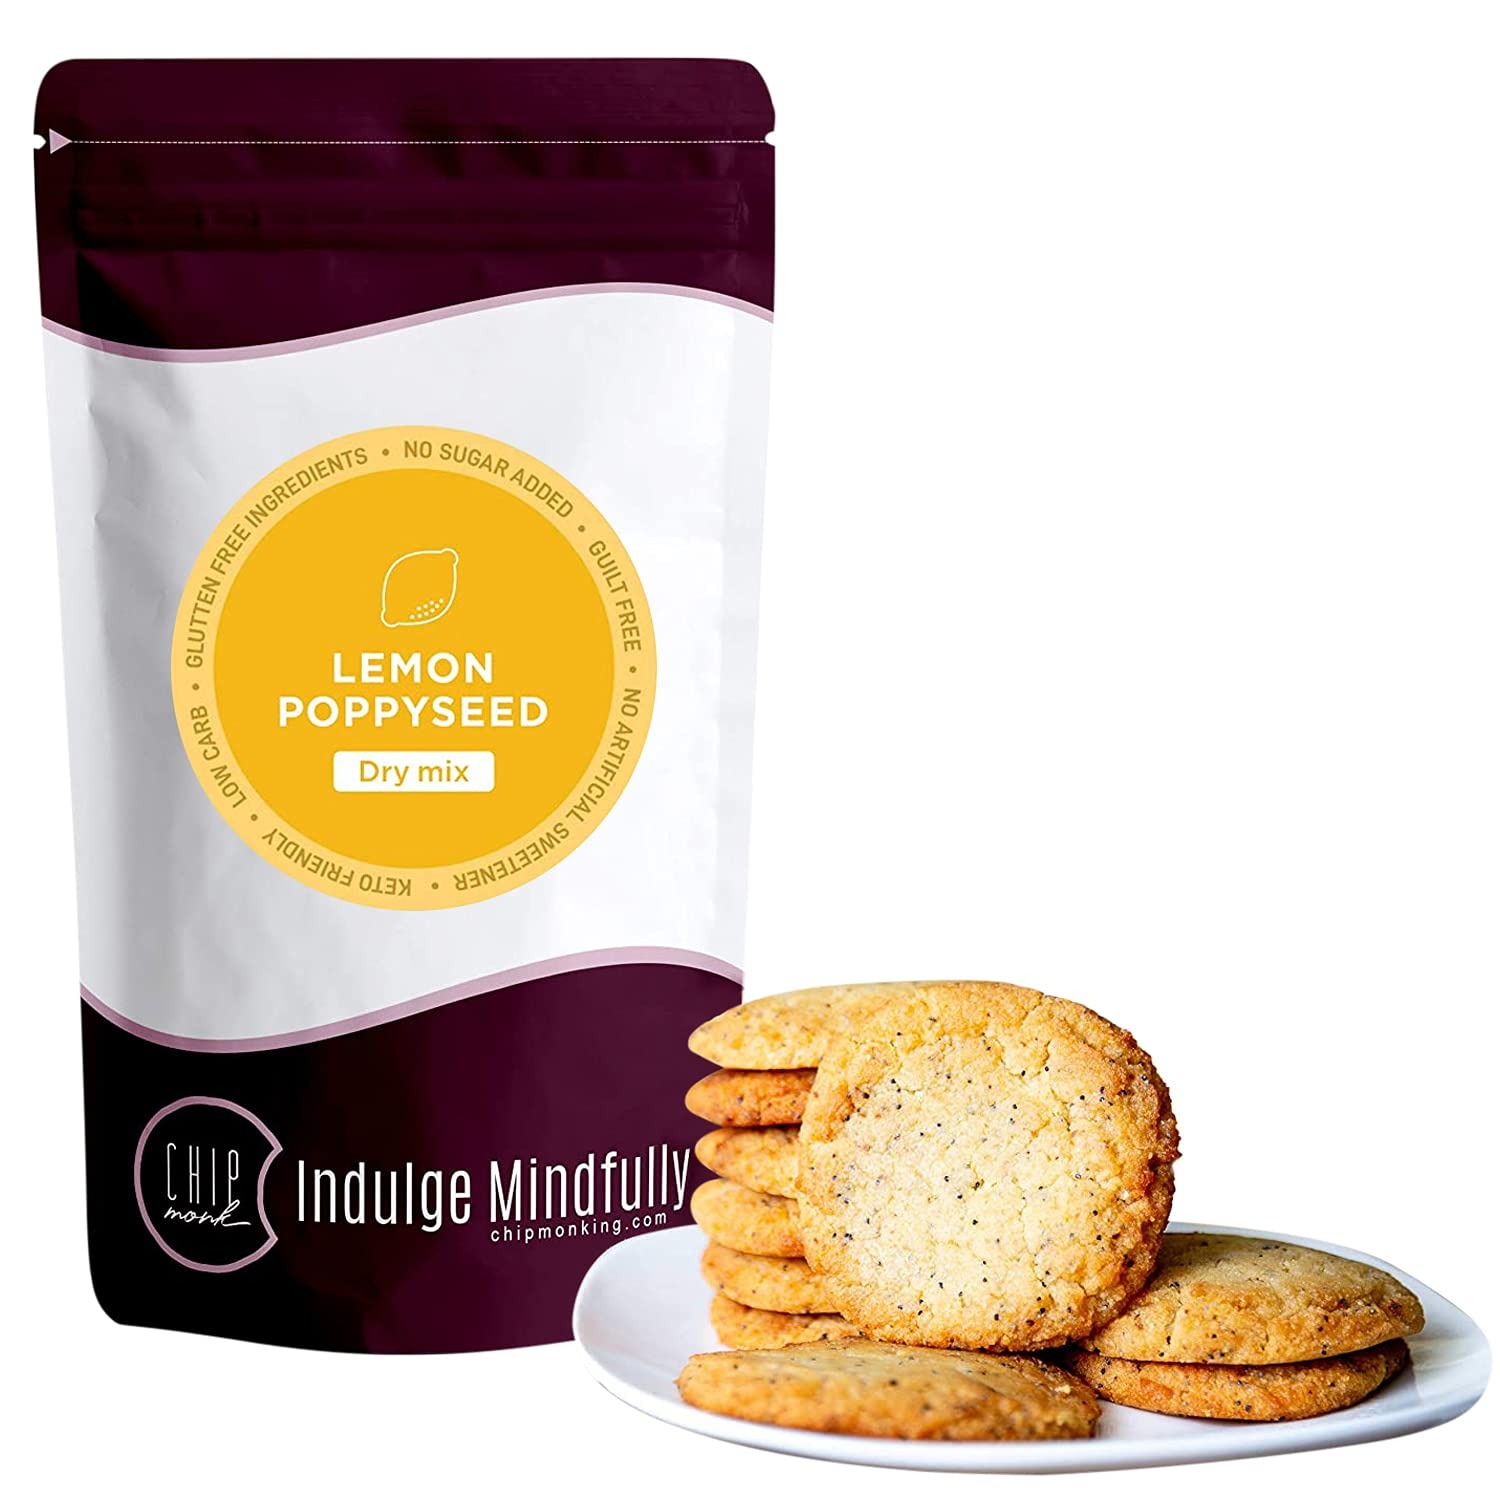
Item Name: ChipMonk Cookie Mix - Zero or Low Carb Keto Friendly Snacks, Dessert, Cookies, Gluten-Free, High Fat and Protein, Low Sugar Sweet Snack Foods, Ketogenic Diet or Diabetics - Healthy, Nutrition Treats
Bullet Point 1: HIGH PROTEIN LOW CARB LEMONK LEMON BAKING MIX: Our ChipMonk Cookie Mix is a diet approved mix that is perfect for baking when you crave a sweet treat. Low in net carbs and sugar, this gluten free cookie mix is easy to whip up by simply adding eggs, butter, lemon juice and lemon extract. This mix is sweetened with all-natural sweeteners, monk fruit and allulose. Each bag of cookie mix yields 20 low carb cookies high in protein, healthy fats, and fiber; perfect for ketogenic dieters and diabetics
Bullet Point 2: MADE WITH ALMOND FLOUR: This keto friendly cookie mix is made with almond flour and is naturally gluten free and grain free yet packed with protein and fiber. Almond flour is low in carbs but high in protein, healthy fats and fiber and won’t cause blood sugar spikes. We know it’s important for you to treat yourself with a low carb, high protein dessert if you are following the keto diet. This mix is also great for diabetics or for those who have celiac disease or gluten intolerances
Bullet Point 3: SWEETENED WITH MONK FRUIT & ALLULOSE: Monk fruit is a fruit grown in Asia that is rich in antioxidants, is sweeter than sugar, but contains zero calories. Blended with Allulose, which is an ingredient found naturally in foods like raisins, jackfruit, figs and maple syrup and is low in calories but sweet in taste. Allulose has only 1/10th the calories of sugar and has no impact on blood glucose levels. Together, these two sweeteners create a magical low calorie sugar substitute
Bullet Point 4: MAKES 20 COOKIES: Give your sweet tooth the satisfaction it craves, guilt free! Each bag of ChipMonk Cookie Mix makes 20 cookies. Enjoy warm and moist baked delicious low carb and sugar free cookies, fresh out of the oven. The cookies you bake will bring a smile to your face and those who you may be kind enough to share with. Our mix is made with quality ingredients and natural sweeteners, making it easy to feel good about indulging in a sweet dessert, even when you’re on a diet!
Bullet Point 5: 100% CUSTOMER SATISFACTION: We know that selecting safe, tasty, natural and healthy baking mixes can be hard. Therefore, we want to assure you that here at ChipMonk, we create only the highest quality, great tasting products, aiming to satisfy all lifestyle and diet needs. However, we know that everyone's taste preferences can vary. If for any reason you are not happy with your purchase, please contact us and we would be happy to provide you with a product exchange or refund
Product Description: <b>Introducing ChipMonk’s Cookie Mix, now available in a variety of delicious low carb, high protein options.</b><br><br>This keto-friendly Cookie Mix is the perfect option for any ketogenic dieters, diabetics, or individuals with gluten intolerances.<br><br><b>Low Carb Baking</b><br>This cookie mix yields 20 soft and chewy cookies that are grain and gluten-free and are made from almond flour which creates a low carb dessert. For anyone on the keto diet or anyone who needs to keep track of their carbohydrate intake, our Cookie Mix contains just one net gram of carbs and makes a smart dessert. This keto-friendly cookie mix is sweetened with monk fruit and allulose, which are all-natural, zero carb sweeteners.<br><br><b>Keto Diet Friendly and Diabetic Approved</b><br>Because this Cookie Mix is low in sugar and carbs but rich in protein, healthy fats, and nutrients, this mix is a smart option for anyone following the keto diet or anyone with glucose sensitivities. No blood sugar spikes or heavy crashes; the cookies baked from this cookie mix will provide sustainable energy.<br><br><b>Pre-Packaged Mix</b><br>Our Cookie Mix comes in a convenient prepared and packaged mix that makes it easy to bake in a smart and healthy way according to your diet needs. Whether you are following the keto diet, or you have to monitor your carbohydrate and sugar intake, this mix makes guilt free cookies that are perfectly indulgent.<br><br><b>Guilt Free</b><br>Each prepared cookie has just 80 calories, 7 grams of fat, 2 grams of protein, and just 1 gram of net carbs. Our current irresistible flavors include: LeMonk Lemon Poppy Seed, Chocolate ChipMonk, Cinnamon Snickerdoodle, and Chocolate Espresso.<br><br><b>100% Customer Satisfaction</b><br>If for any reason you are dissatisfied with your purchase, please contact us and we will be happy to refund or exchange your product with no questions asked.<br><br><b>Order your ChipMonk Cookie Mix today, while supplies last!</b><br>
Value: 1.0
Unit: Count

Price: 14.99